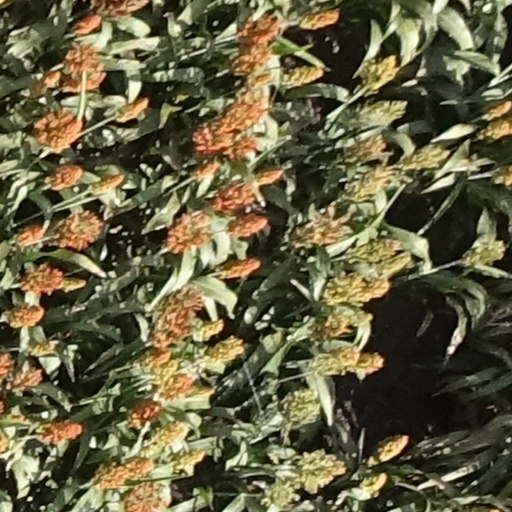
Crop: sorghum